Modesta Victoria

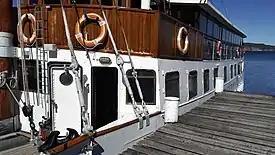

In January 1939, the ship began operations for the Villalonga Express Transport Company. The first journey was on 12 January 1939. By then, she was assigned to several routes in the lake: Puerto Blest, Victoria Island (then called Anchorena Island), La Angostura, and the Correntoso Hotel.